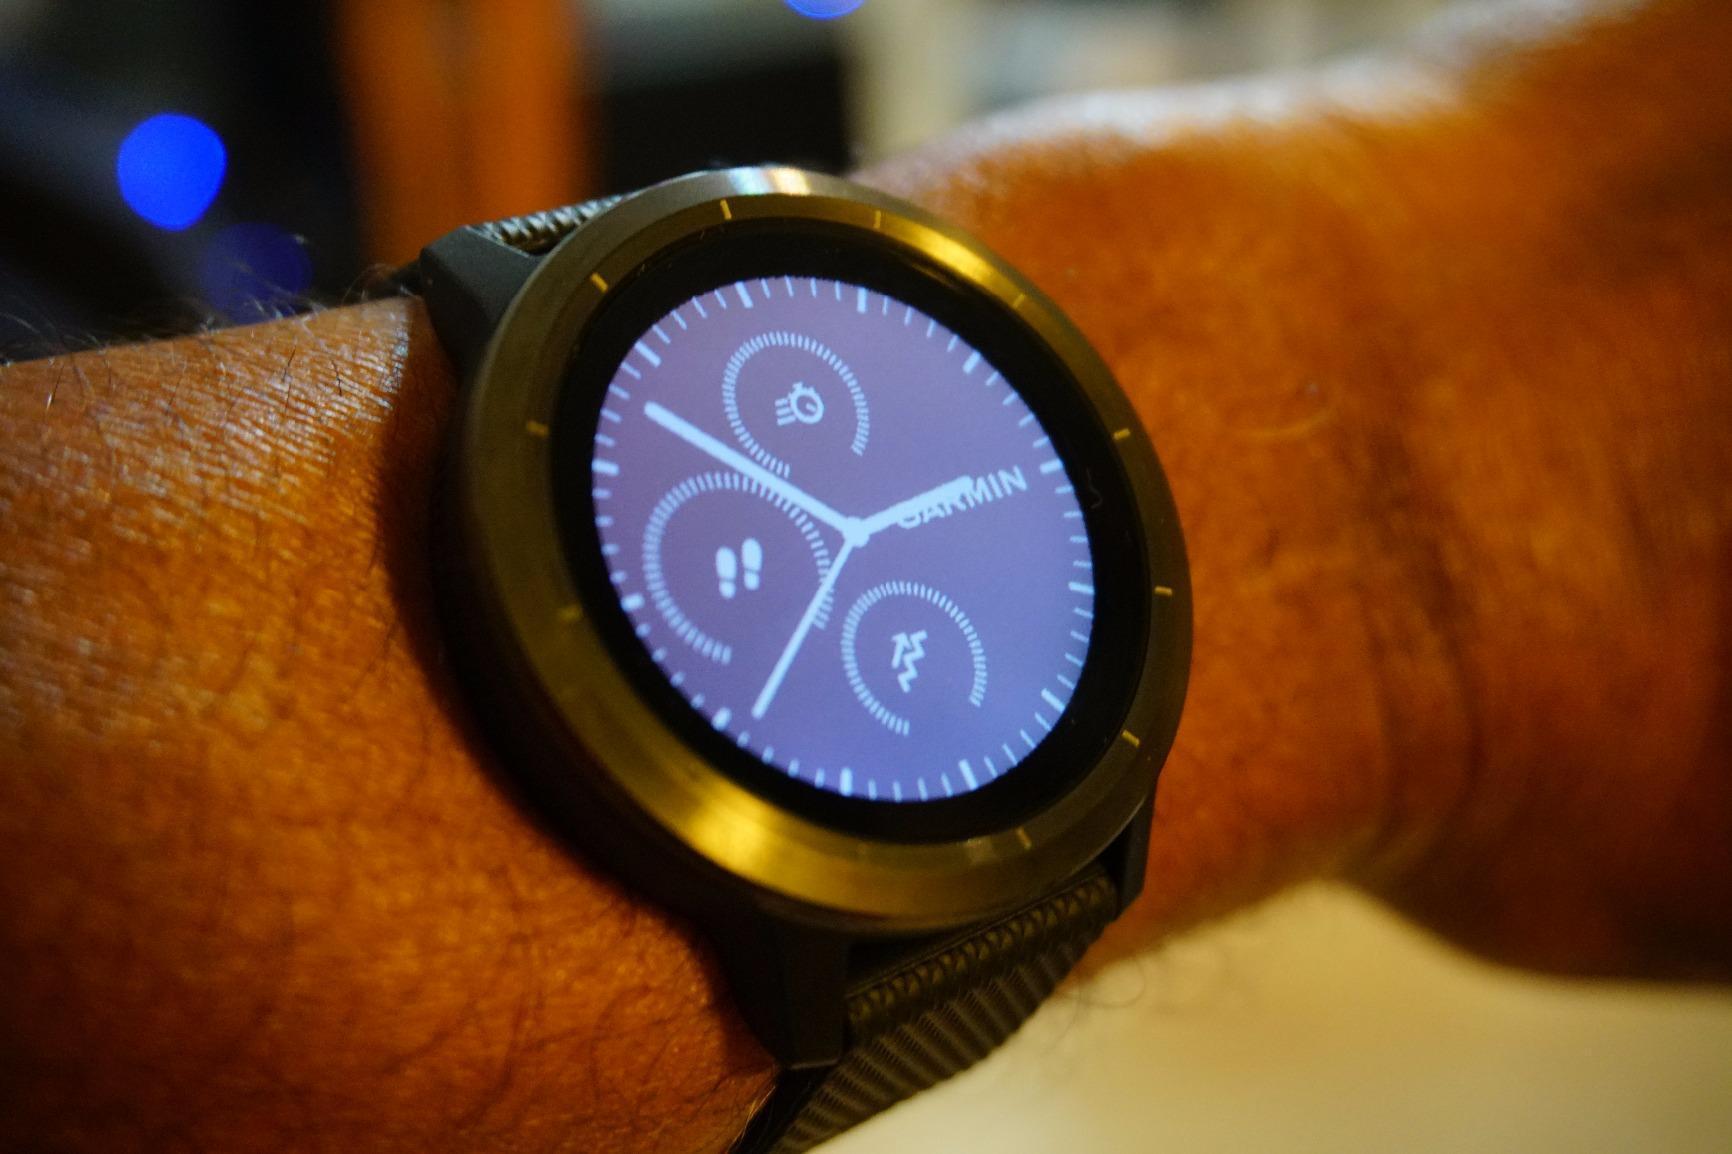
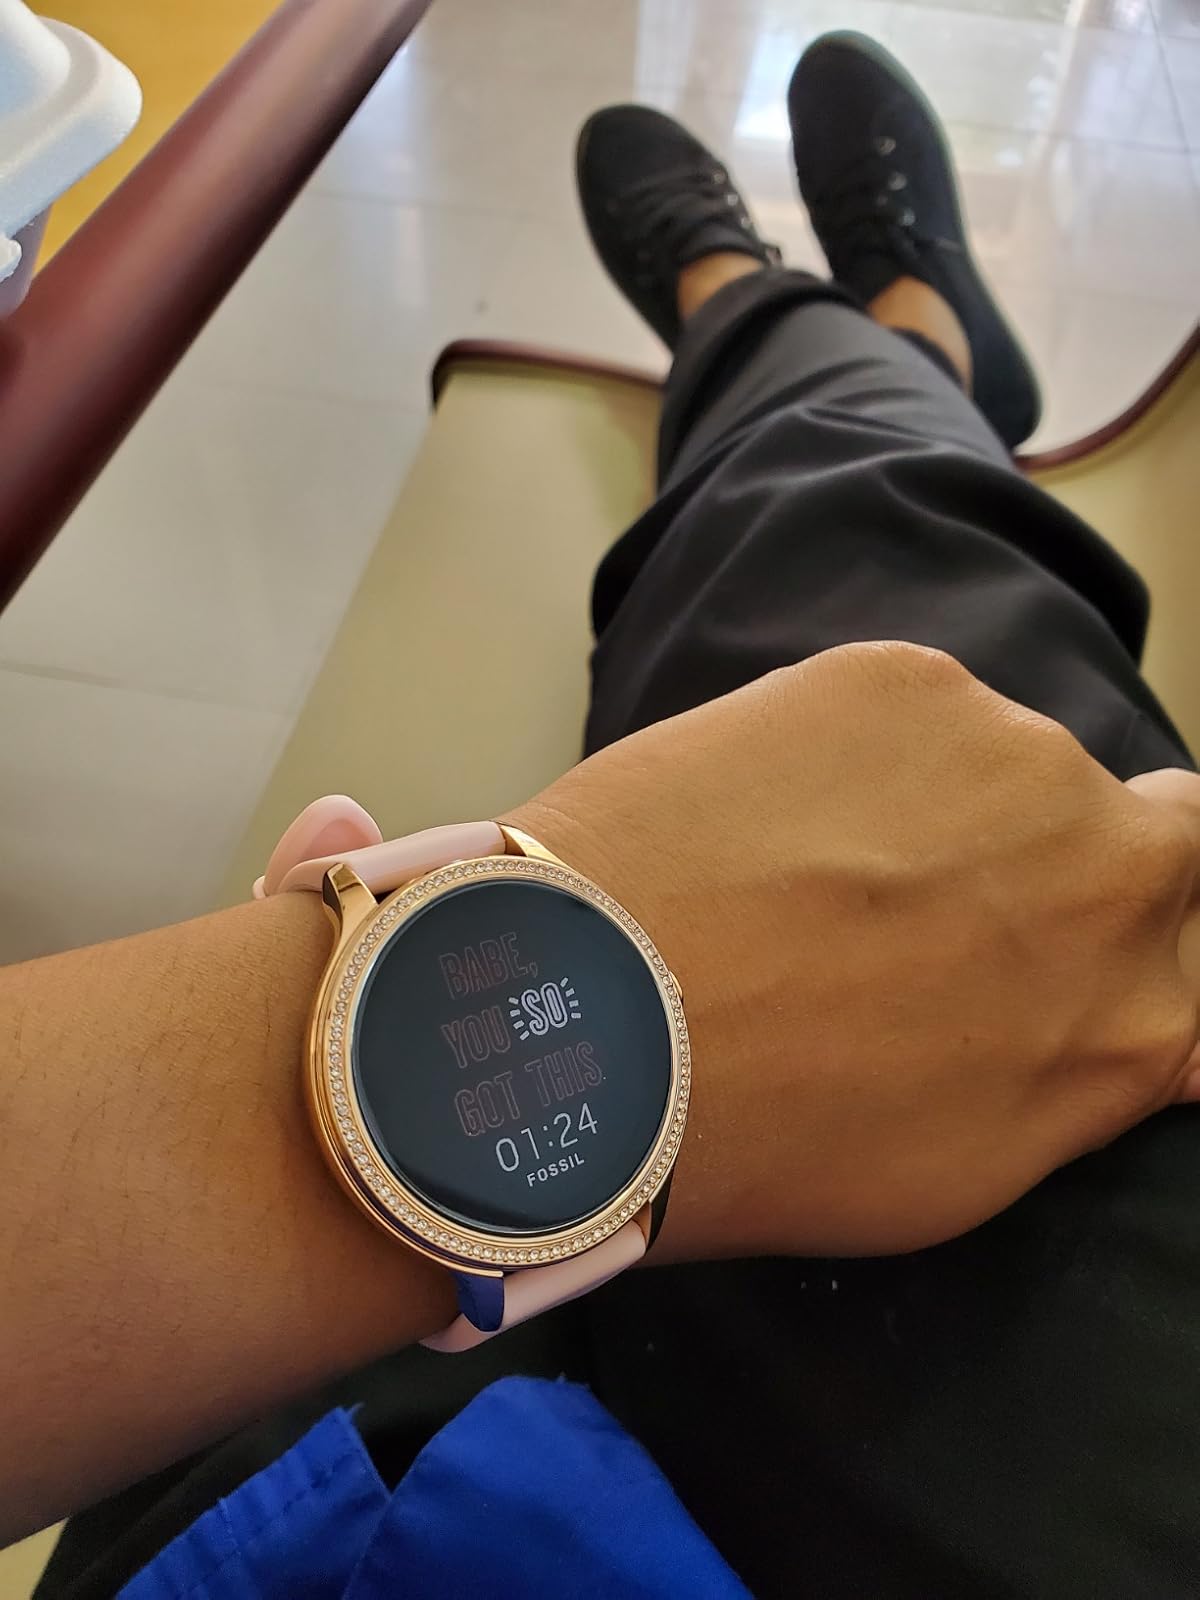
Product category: smartwatch
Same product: no